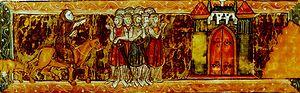
Pierre l’Ermite, Pierre L’Hermite, Pierre d’Amiens ou Pierre d'Achères, est un religieux français du XIᵉ siècle, qui prêcha la croisade après l’appel d’Urbain II au concile de Clermont et qui prit ensuite la tête d’une des principales croisades populaires de 1096. Il échappa au massacre des croisés de Civitot, rejoignit la croisade des barons, la suivit jusqu’à Jérusalem, mais disparut au moment de la prise de la ville.
La croisade populaire est un mouvement religieux populaire qui se déroula en marge de la Première croisade à la suite de l’appel du pape Urbain II en 1095. Son but était d'atteindre Jérusalem.